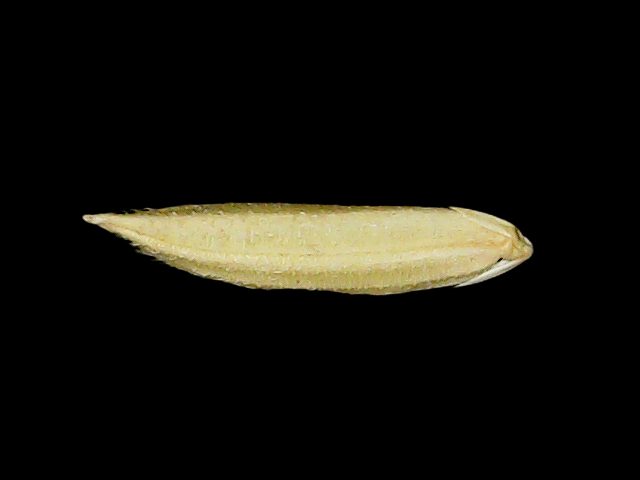
Rice variety: Binadhan25